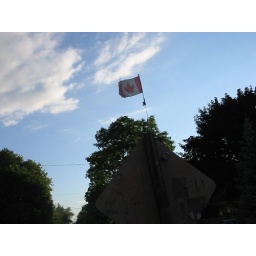
this is a picture of a canadian flag on top of a road sign at the end of Linwell Rd in St Catharines